List of largest optical telescopes in the 18th century

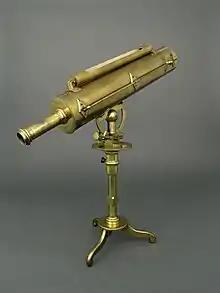
A reflecting telescope by James Short; this English telescope maker produced almost 1400 Gregorian reflectors in the mid-1700s. Mobile versions were used to observe the Transit of Venus.

List of largest optical telescopes in the 18th century includes various refractors and reflectors that were active some time between about 1699 to 1801. It is oriented towards astronomy, not terrestrial telescopes (e.g., spyglasses).